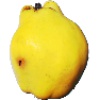
Label: Quince 1